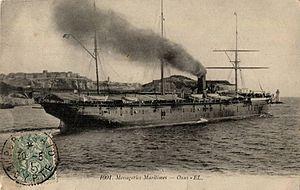
L'Oxus, des Messageries Maritimes, quittant Marseille pour l'Orient. Carte postale déposée à la poste française de Port Saïd en 1911, l'année où Henry de Monfreid quittait la France pour la Corne de l'Afrique sur ce même navire. Je revois encore la silhouette de l'Oxus, un des anciens paquebots des Messageries Maritimes, les plus rapides de leur époque, taillés en croiseur, à l'étrave effilée. [...] La haute mâture peinte en blanc, la grand'vergue de misaine où, pendant la mousson, on mettait encore de la toile. (Henry de Monfreid, Le lépreux, Grasset, 1935, p. 14.)
Henry de Monfreid, né à La Franqui, commune de Leucate, le 14 novembre 1879 et mort le 13 décembre 1974 à Ingrandes, est un commerçant et écrivain français. Il a mis en scène sa vie aventureuse, centrée sur la mer Rouge et l'Éthiopie de 1911 à la Seconde Guerre mondiale, dans de nombreux livres, autobiographies et romans, publiés à partir de 1931.